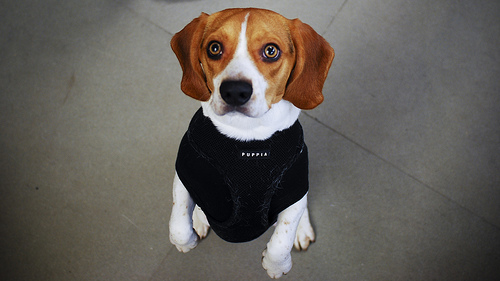
Animal: dog
Breed: beagle